Élisabeth of France

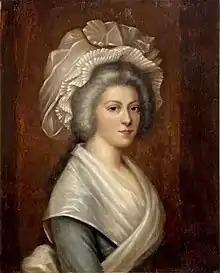
Portrait of Madame Élisabeth in the Temple, by Alexander Kucharsky

On 20 February 1792, Élisabeth accompanied the queen to the Comédie-Italienne, which was remembered as the last time the queen made such a visit and was applauded in public, she also attended the official celebrations after the King signed the new constitution, and the Federation celebration of 14 July 1792. The new constitution prompted her exiled brothers to prepare a French exile regency, and Elisabeth informed her brother the count of Artois of the political changes in code. She unsuccessfully opposed the King's sanction of the Decree against the priests who refused to take the oath mandated by the Civil Constitution of the Clergy.